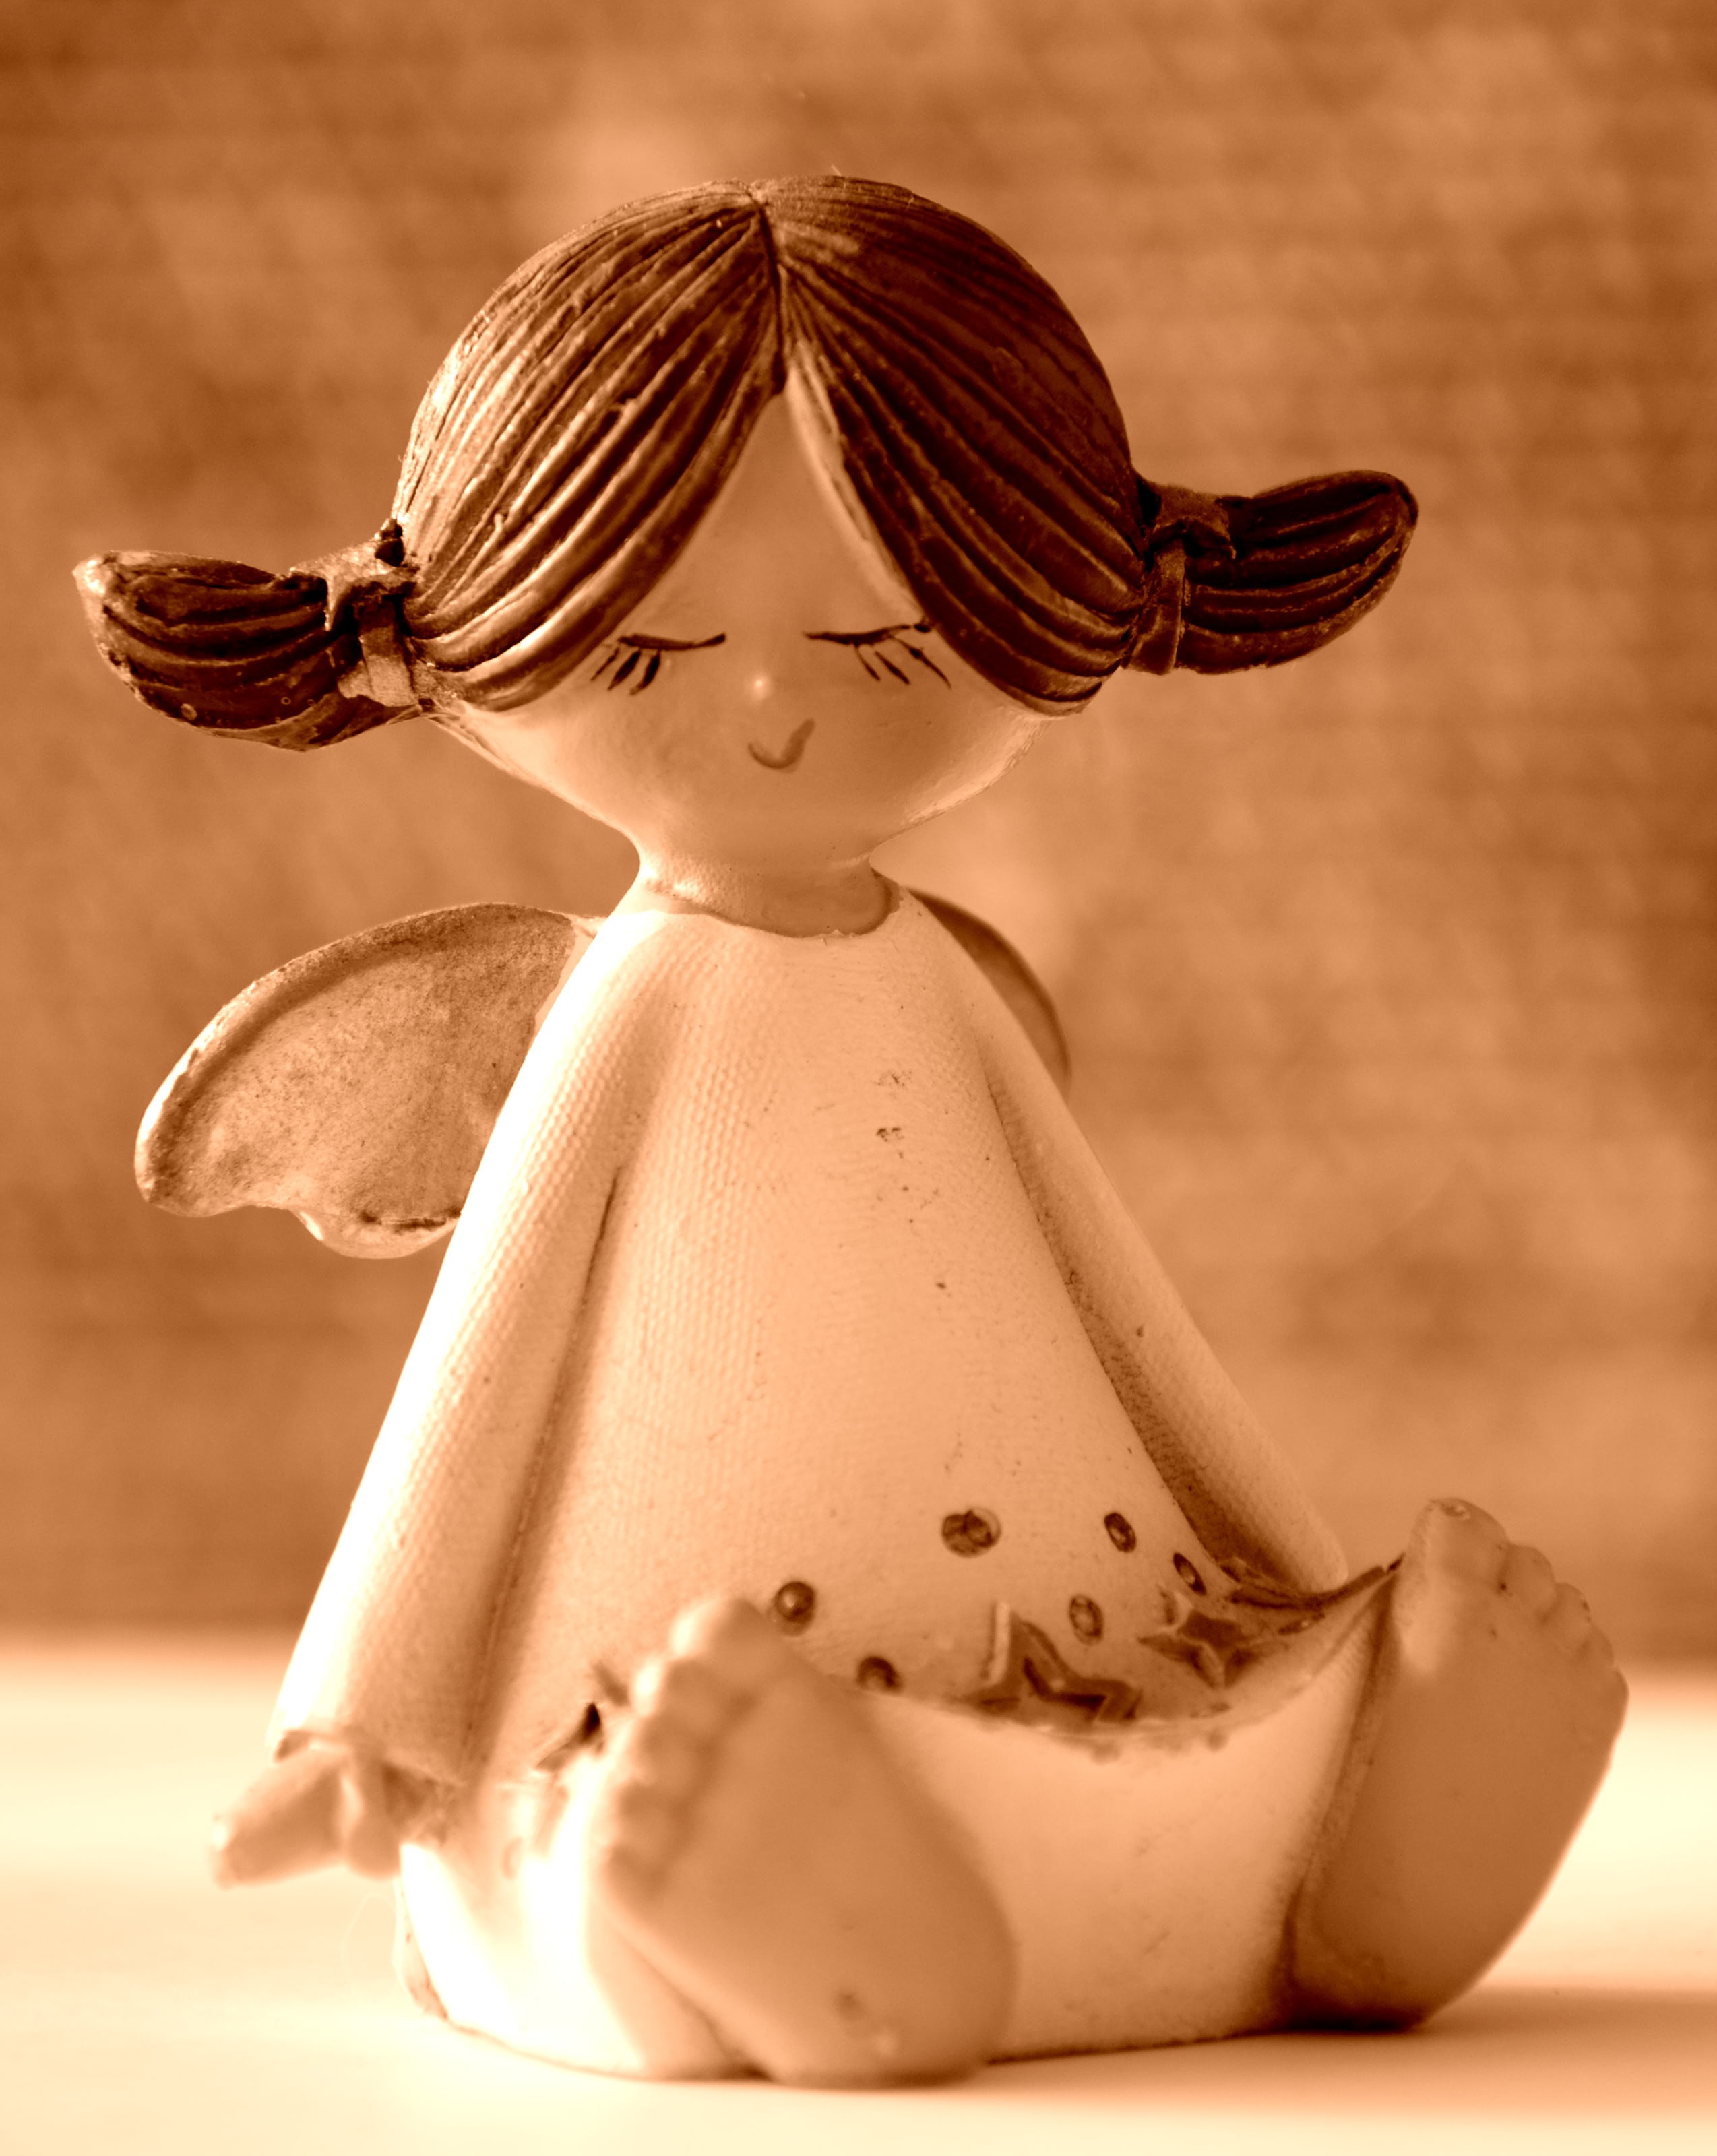
cute, symbol, child, toy, smile, doll, kids, angel, figure, illustration, head, figurine, skin, beautiful, angel figure, emotion, charming